Compact fluorescent lamp

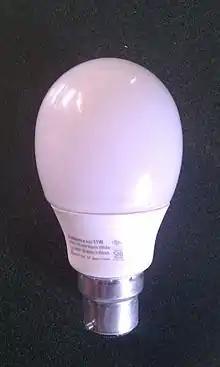
Closed double-envelope CFL

According to the European Commission Scientific Committee on Emerging and Newly Identified Health Risks (SCENIHR) in 2008, CFLs may pose an added health risk due to the ultraviolet and blue light emitted. This radiation could aggravate symptoms in people who already suffer skin conditions that make them exceptionally sensitive to light. The light emitted by some single-envelope CFLs at distances of less than could lead to ultraviolet exposures approaching the current workplace limit set to protect workers from skin and retinal damage. However, industry sources claim the UV radiation received from CFLs is too small to contribute to skin cancer and the use of double-envelope CFLs "largely or entirely" mitigates any other risks.